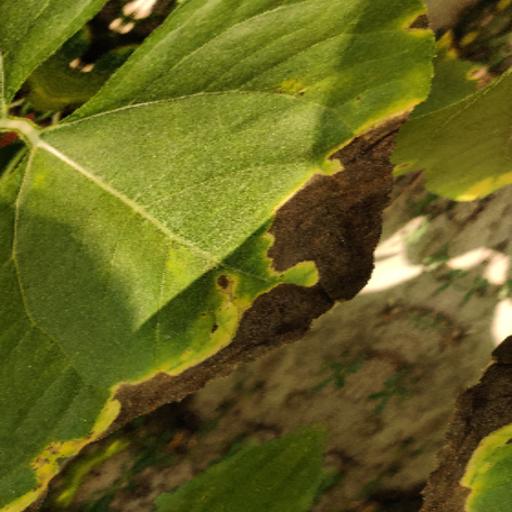
Label: Leaf_scars